Kate Luard

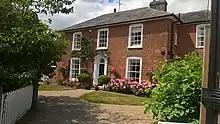
Abbotts, the home of Kate Luard in Wickham Bishops

After the war, Luard worked in the South London Hospital for Women, and as matron at Bradfield College in Berkshire from 1924 to 1932. She retired to Wickham Bishops in Essex, where she died on 16 August 1962.